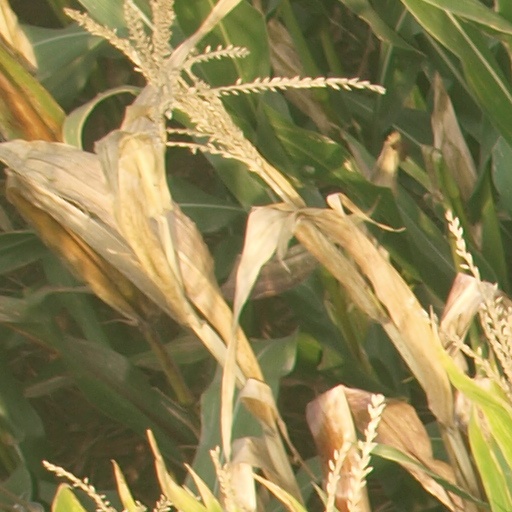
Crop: maize; corn